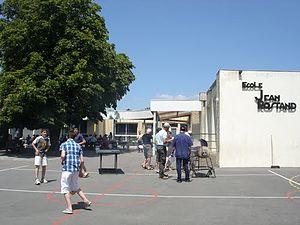
Ecole Jean Rostand (Dilliec, Saint-Nolff) à la fête du quartier. Cette photo se trouve aussi sur Panoramio.
Saint-Nolff [sɛ̃nɔlf] est une commune française située dans le département du Morbihan en région Bretagne.